Food engineering

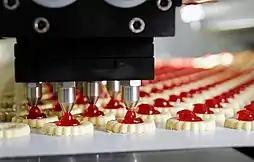
Production of cookies with automation

Three-dimensional (3D) printing, also known as additive manufacturing, is the process of using digital files to create three dimensional objects. In the food industry, 3D printing of food is used for the processing of food layers using computer equipment. The process of 3D printing is slow, but is improving over time with the goal of reducing costs and processing times. Some of the successful food items that have been printed through 3D technology are: chocolate, cheese, cake frosting, turkey, pizza, celery, among others. This technology is continuously improving, and has the potential of providing cost-effective, energy efficient food that meets nutritional stability, safety and variety.